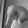
ASL letter: Q